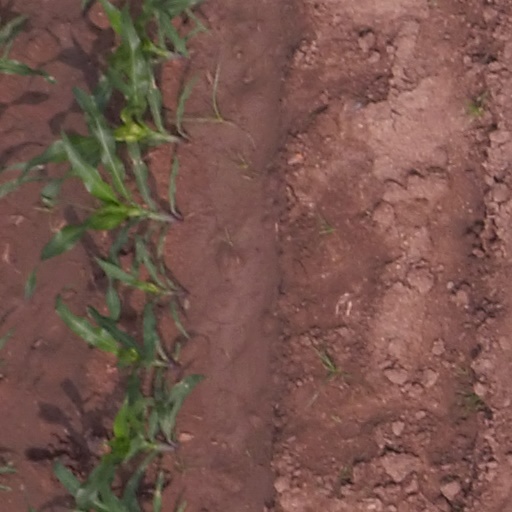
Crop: maize; corn